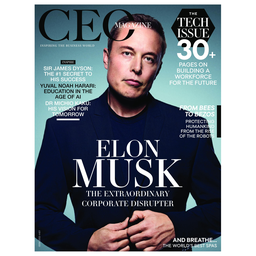
Label: paper